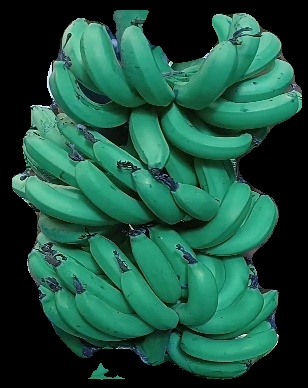
Variety: pachbale
Grade: grade3